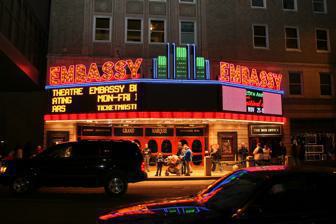
Building: Embassy Theatre (Fort Wayne)
Country: United States of America
Year built: 1928
Historic theater in Fort Wayne, Indiana, U.S. Embassy Theatre Emboyd Theatre Address 125 West Jefferson Blvd Fort Wayne, Indiana United States Owner Embassy Theatre Foundation Operator Embassy Theatre Foundation Type movie palace and vaudeville house Capacity 2,471 Screens 1 Current use live event venue Opened May 14, 1928 ( 1928-05-14 ) Website www .fwembassytheatre .org Embassy Theater and Indiana Hotel U.S. National Register of Historic Places Show map of Indiana Show map of the United States Coordinates 41°4′32″N 85°8′24″W / 41.07556°N 85.14000°W / 41.07556; -85.14000 Built 1926 Architect John Eberson NRHP reference No. 75000041 Added to NRHP September 5, 1975 The Embassy Theatre (formerly the Emboyd Theatre ) is a 2,471-seat performing arts theater in Fort Wayne, Indiana , USA. It was built in 1928 as a movie palace and up until recently, it was the home of the Fort Wayne Philharmonic. A postcard depicting the Emboyd and Indiana Hotel, circa 1930–1945. Embassy Theatre featuring the Grande Page Pipe Organ. History The theatre has been known by its current name since 1952. Attached to the Embassy Theatre to the west is the seven-story Indiana Hotel. The theatre features a 1,100-pipe Page theater organ , which was restored between 1976 and 1996. The Embassy was placed on the National Register of Historic Places in 1975, the year the theater was reopened as a performing arts center. Since its reopening, the theatre has primarily been used for concerts , Broadway shows , symphonies , family shows, and other events. The stage, which contains a red sequined velour main curtain, was expanded in 1995 to its current size of 44′7″ by 54 feet. The Indiana Hotel lobby and mezzanine were also restored at this time. A new marquee was added to the front façade in 2005 as well as curbside improvements. References